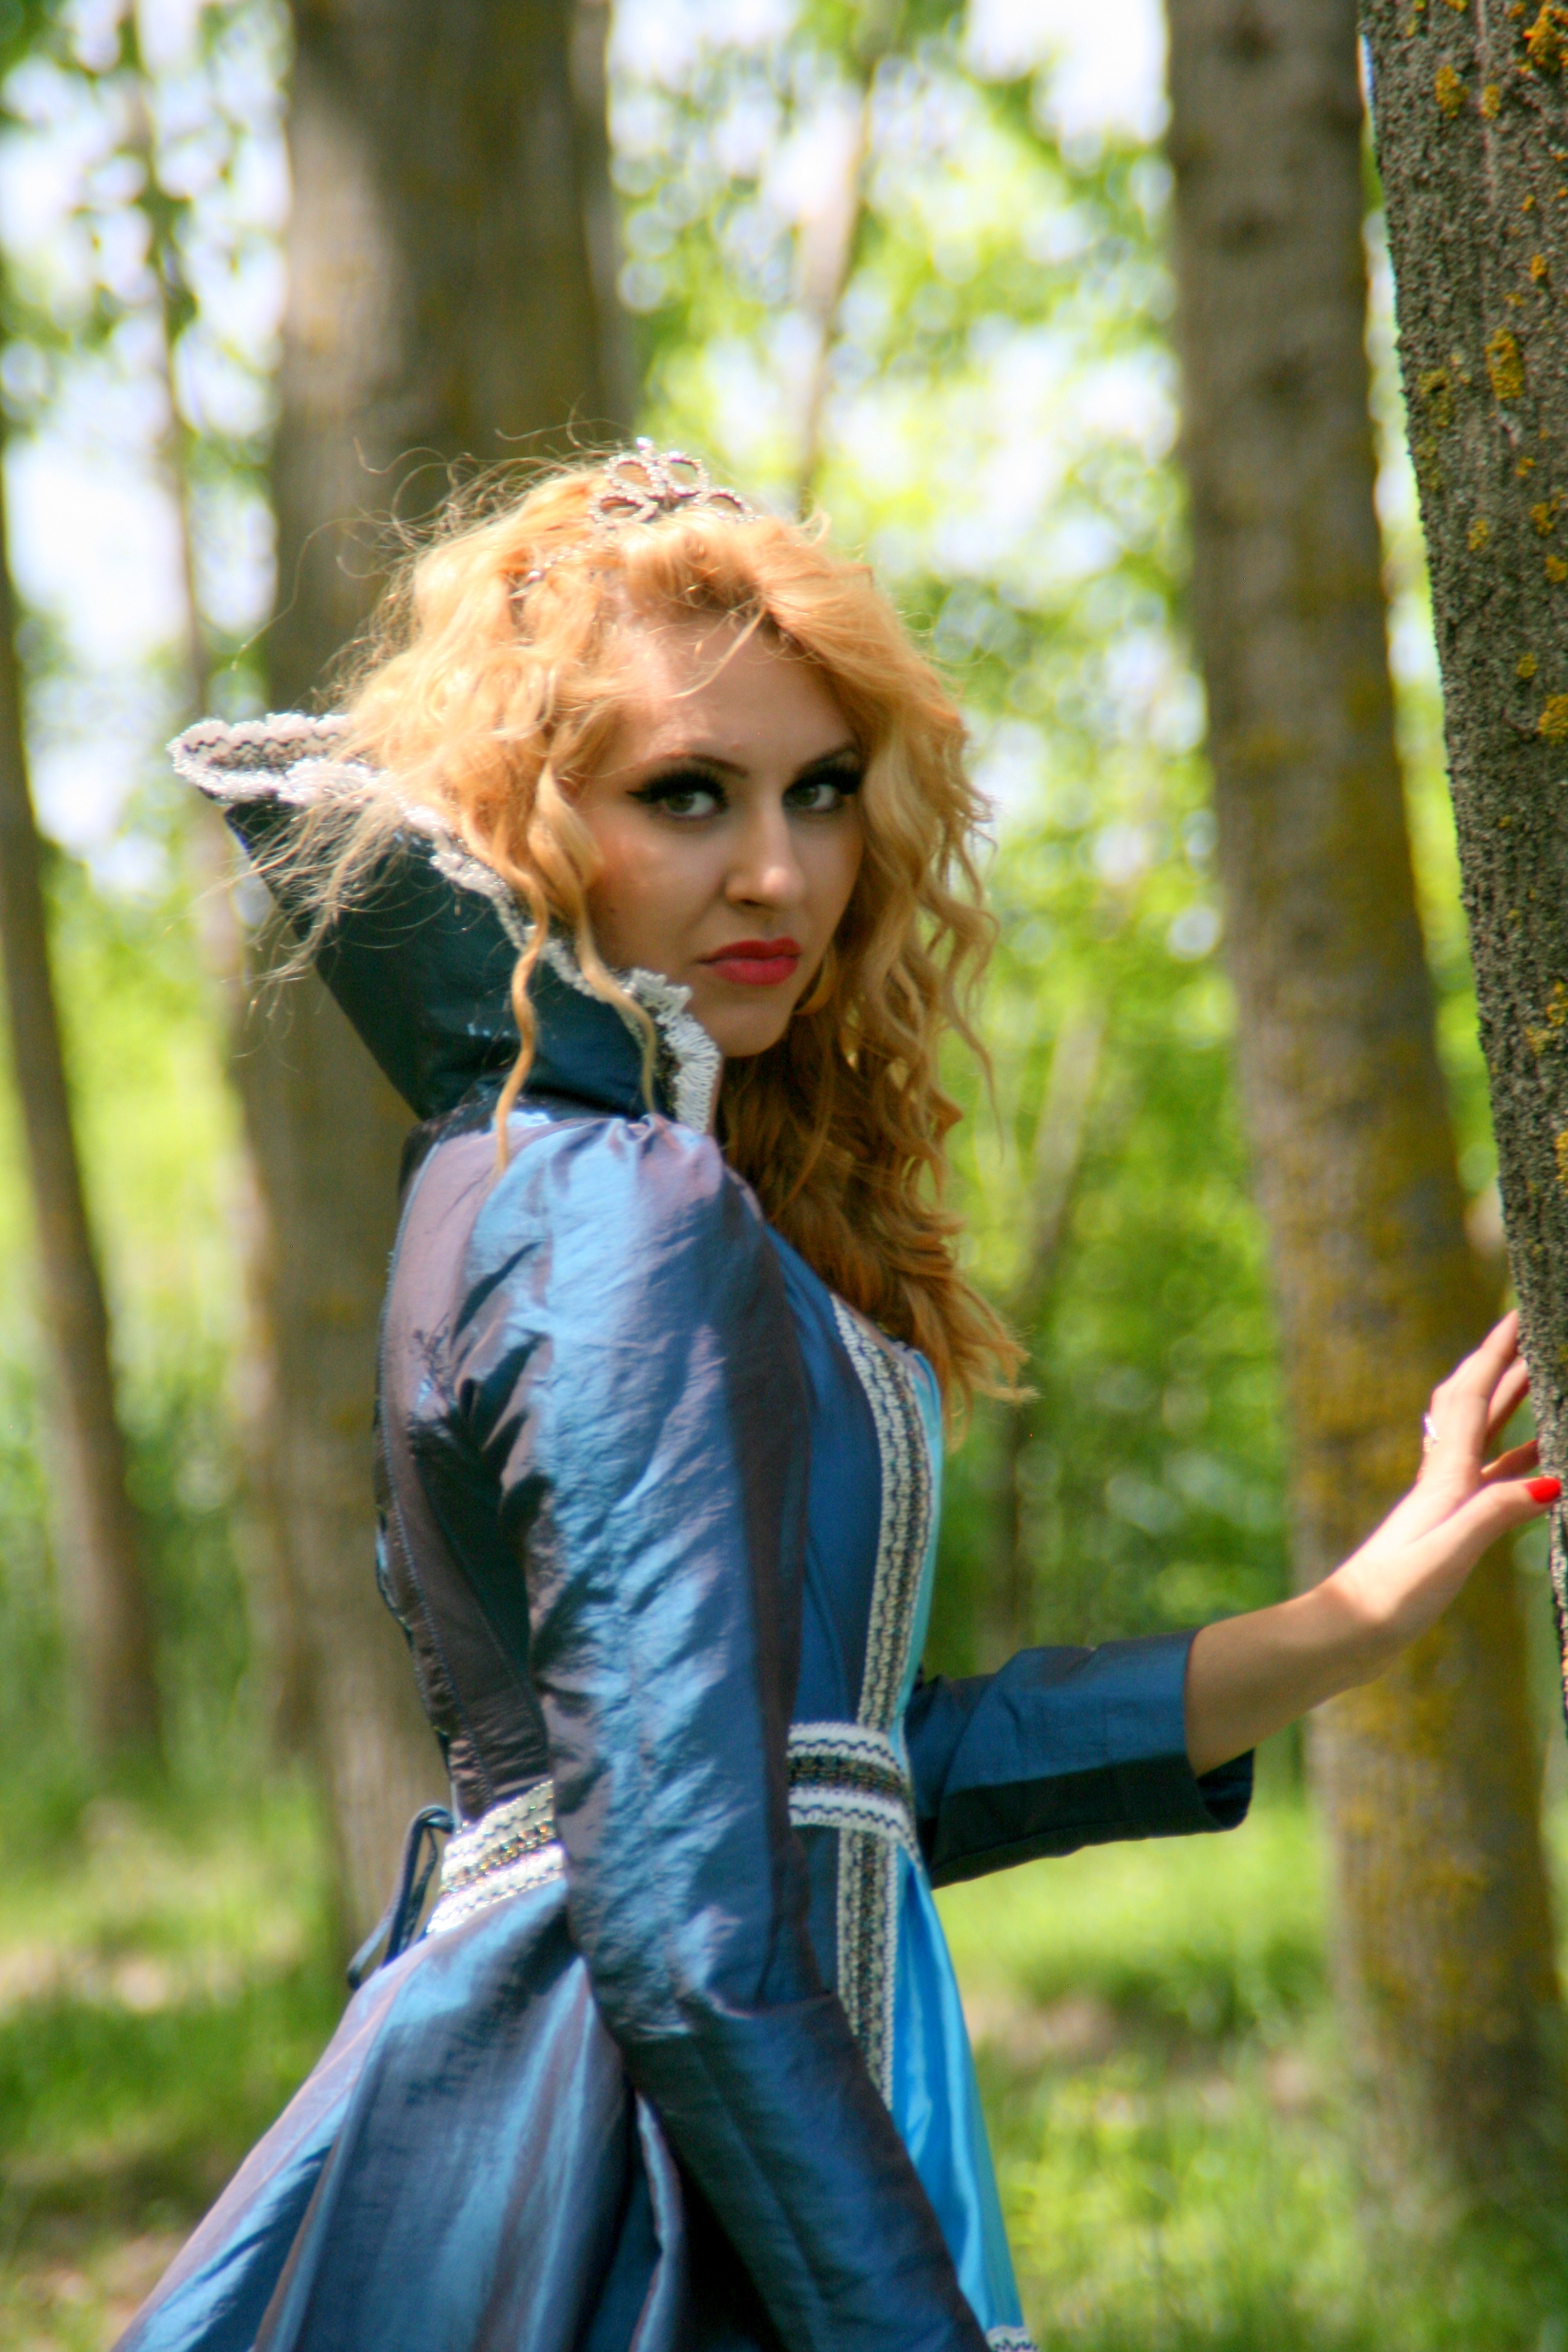
forest, girl, model, spring, autumn, fashion, blue, clothing, lady, outerwear, season, wreath, dress, beauty, story, princess, costume, photo shoot, portrait photography